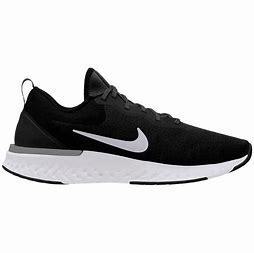
Brand: Nike
Model: Odyssey React